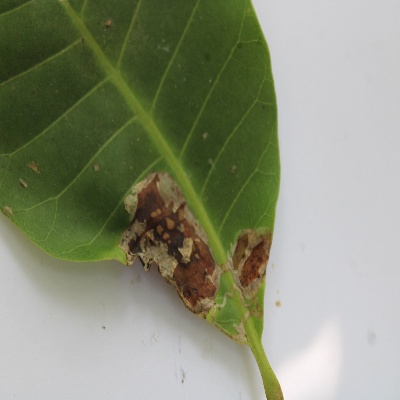
Crop: Cashew
Condition: leaf miner